Hartlepool United F.C.

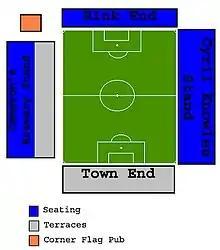
A diagram of Victoria Park

The home of Hartlepool United has been Victoria Park since the club's formation in 1908. The ground is currently under the ownership of Hartlepool Borough Council. The capacity of the ground is 7,856. The four stands of the ground are the Brunel Group Stand/Town End (1,599 capacity), the Teesside Airport Neale Cooper Stand (1,617 seated and 1,832 standing), the Rink End/Simpson Millar Stand - which is used for away supporters (1,003 capacity) and the Longbranch Homes Cyril Knowles Stand (1,775 capacity).